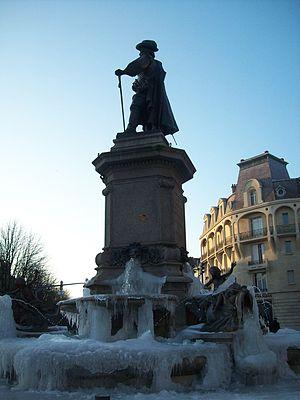
fontaine Charles de GOnzagues à Charleville-Mézières.
Charleville-Mézières est une commune française située dans le département des Ardennes, en région Grand Est. Elle est divisée en quatre cantons. L'agglomération Ardenne Métropole qu'elle forme avec la ville de Sedan compte plus de 130 000 habitants.